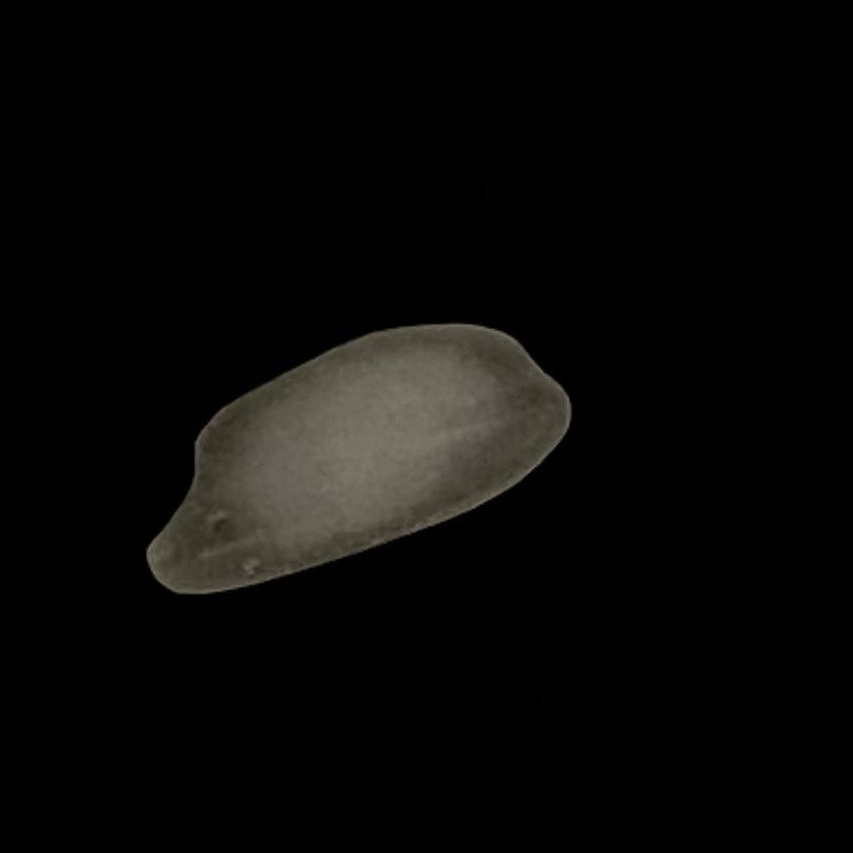
Rice variety: Subol_Lota